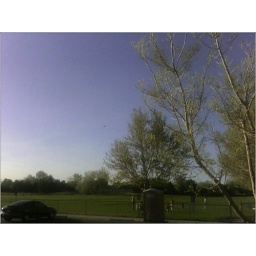
there is a kite just about the tree in the middle. i wish my phone had zoom